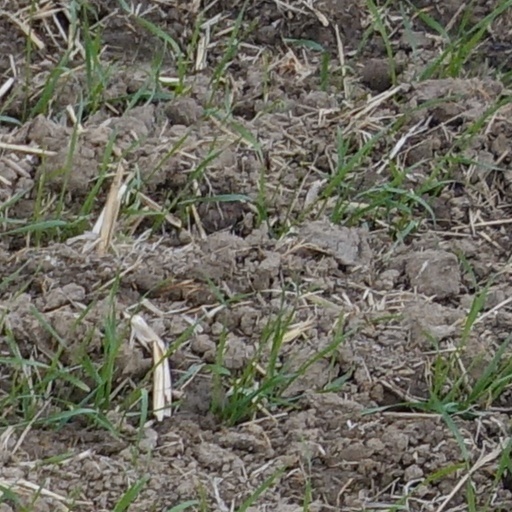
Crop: wheat